Ilya Pervukhin

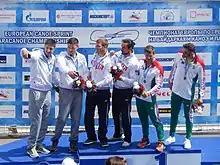

Ilya Alekseyevich Pervukhin (born 6 July 1991) is a Russian canoeist who has won medals at Olympic, World and European level.